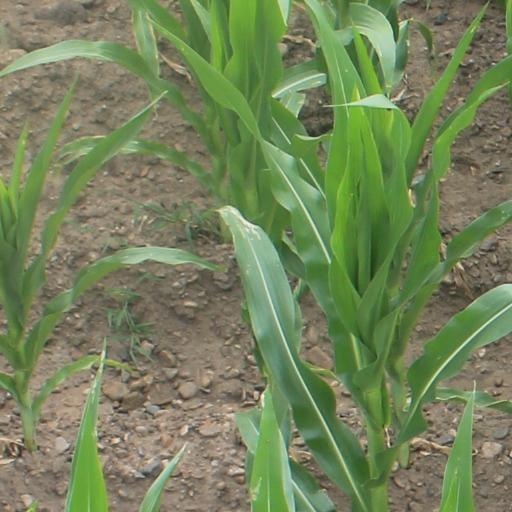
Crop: maize; corn